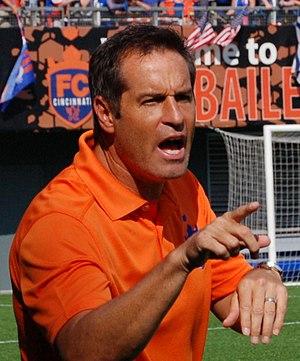
John Harkes est un ancien footballeur américain né le 8 mars 1967 à Kearny, dans le New Jersey. Il fut le premier joueur américain à évoluer en Premier League et a été membre du National Soccer Hall of Fame. Il a participé à deux Coupes du monde, a gagné deux coupes de MLS avec D.C. United et a été le premier joueur américain à participer à une finale d'un tournoi majeur en Angleterre. Capitaine de la sélection américaine dans les années 1990, il avait été nommé "Capitaine pour la vie" par son entraîneur, Steve Sampson. Harkes arrêta sa carrière internationale avec 90 sélections et 6 buts.